Law enforcement in France

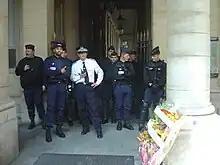
Both French National Police and French Gendarmerie Nationale

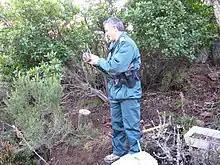
Captain of the National Forests Office measuring a seized tortoise before releasing it into nature in 2008

Law enforcement in France is centralized at the national level. Recently, legislation has allowed local governments to hire their own police officers which are called the "police municipale".